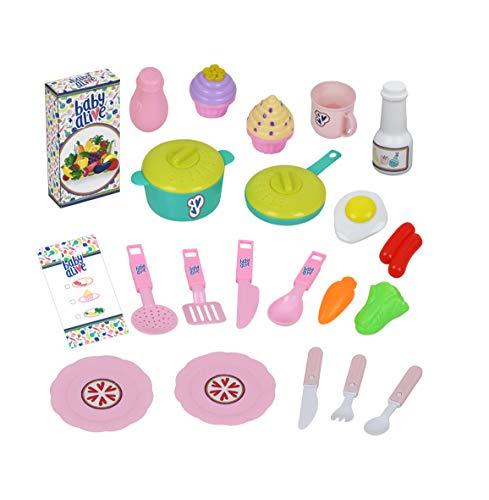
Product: Hauck Baby Alive Doll Kitchen
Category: Toys & Games | Dolls & Accessories | Dolls
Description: Features an interactive stovetop with lights and sounds and open/ close oven door.
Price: $34.99
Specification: ProductDimensions:23.6x3.9x15.8inches|ItemWeight:5.1pounds|ShippingWeight:5.1pounds(Viewshippingratesandpolicies)|ASIN:B07PR2464Y|Itemmodelnumber:D78791|Manufacturerrecommendedage:3yearsandup